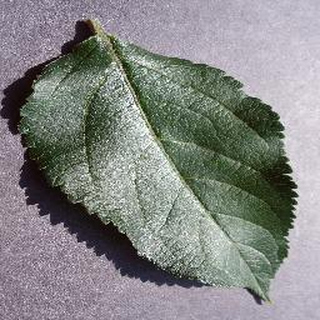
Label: healthy_apple